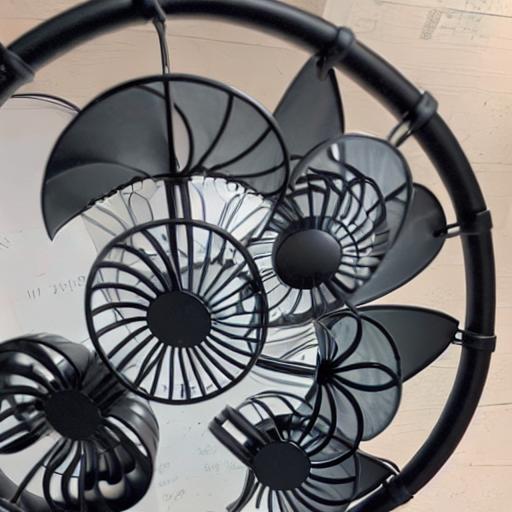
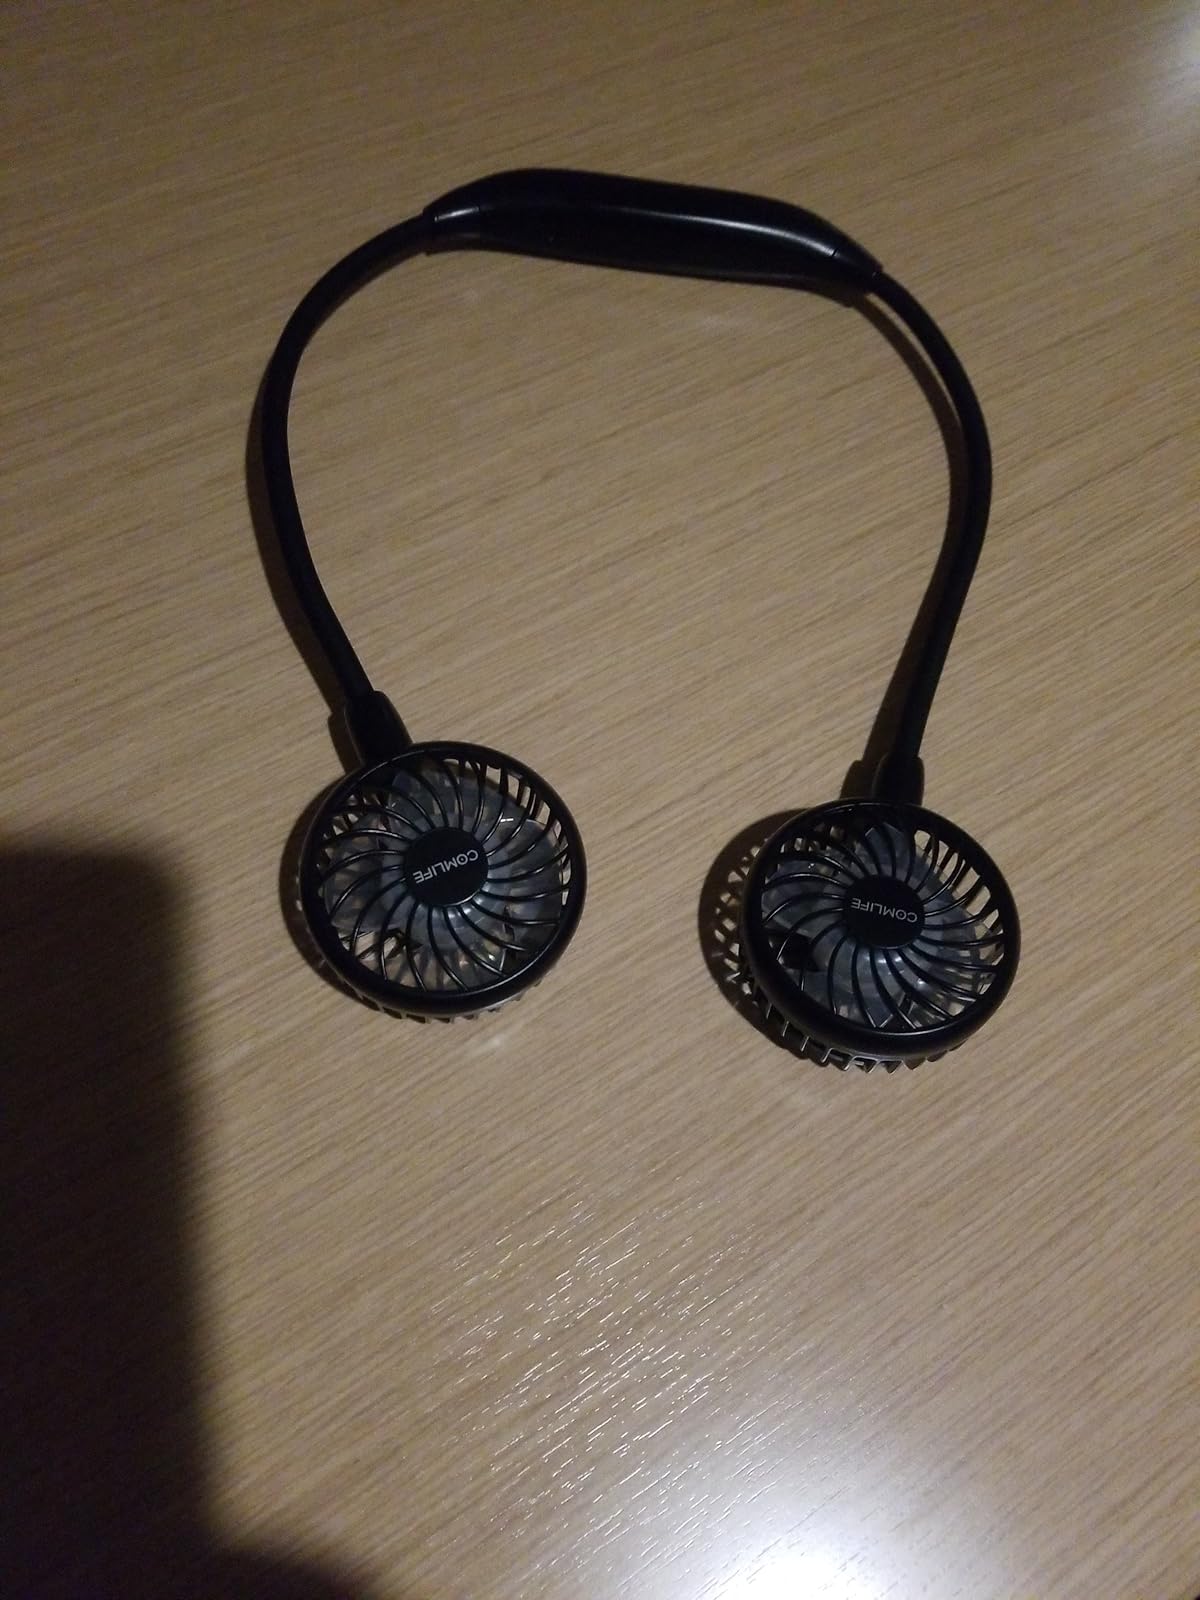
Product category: fan
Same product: no